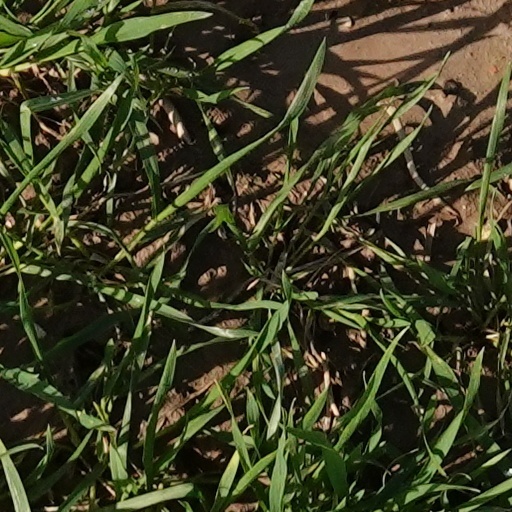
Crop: wheat